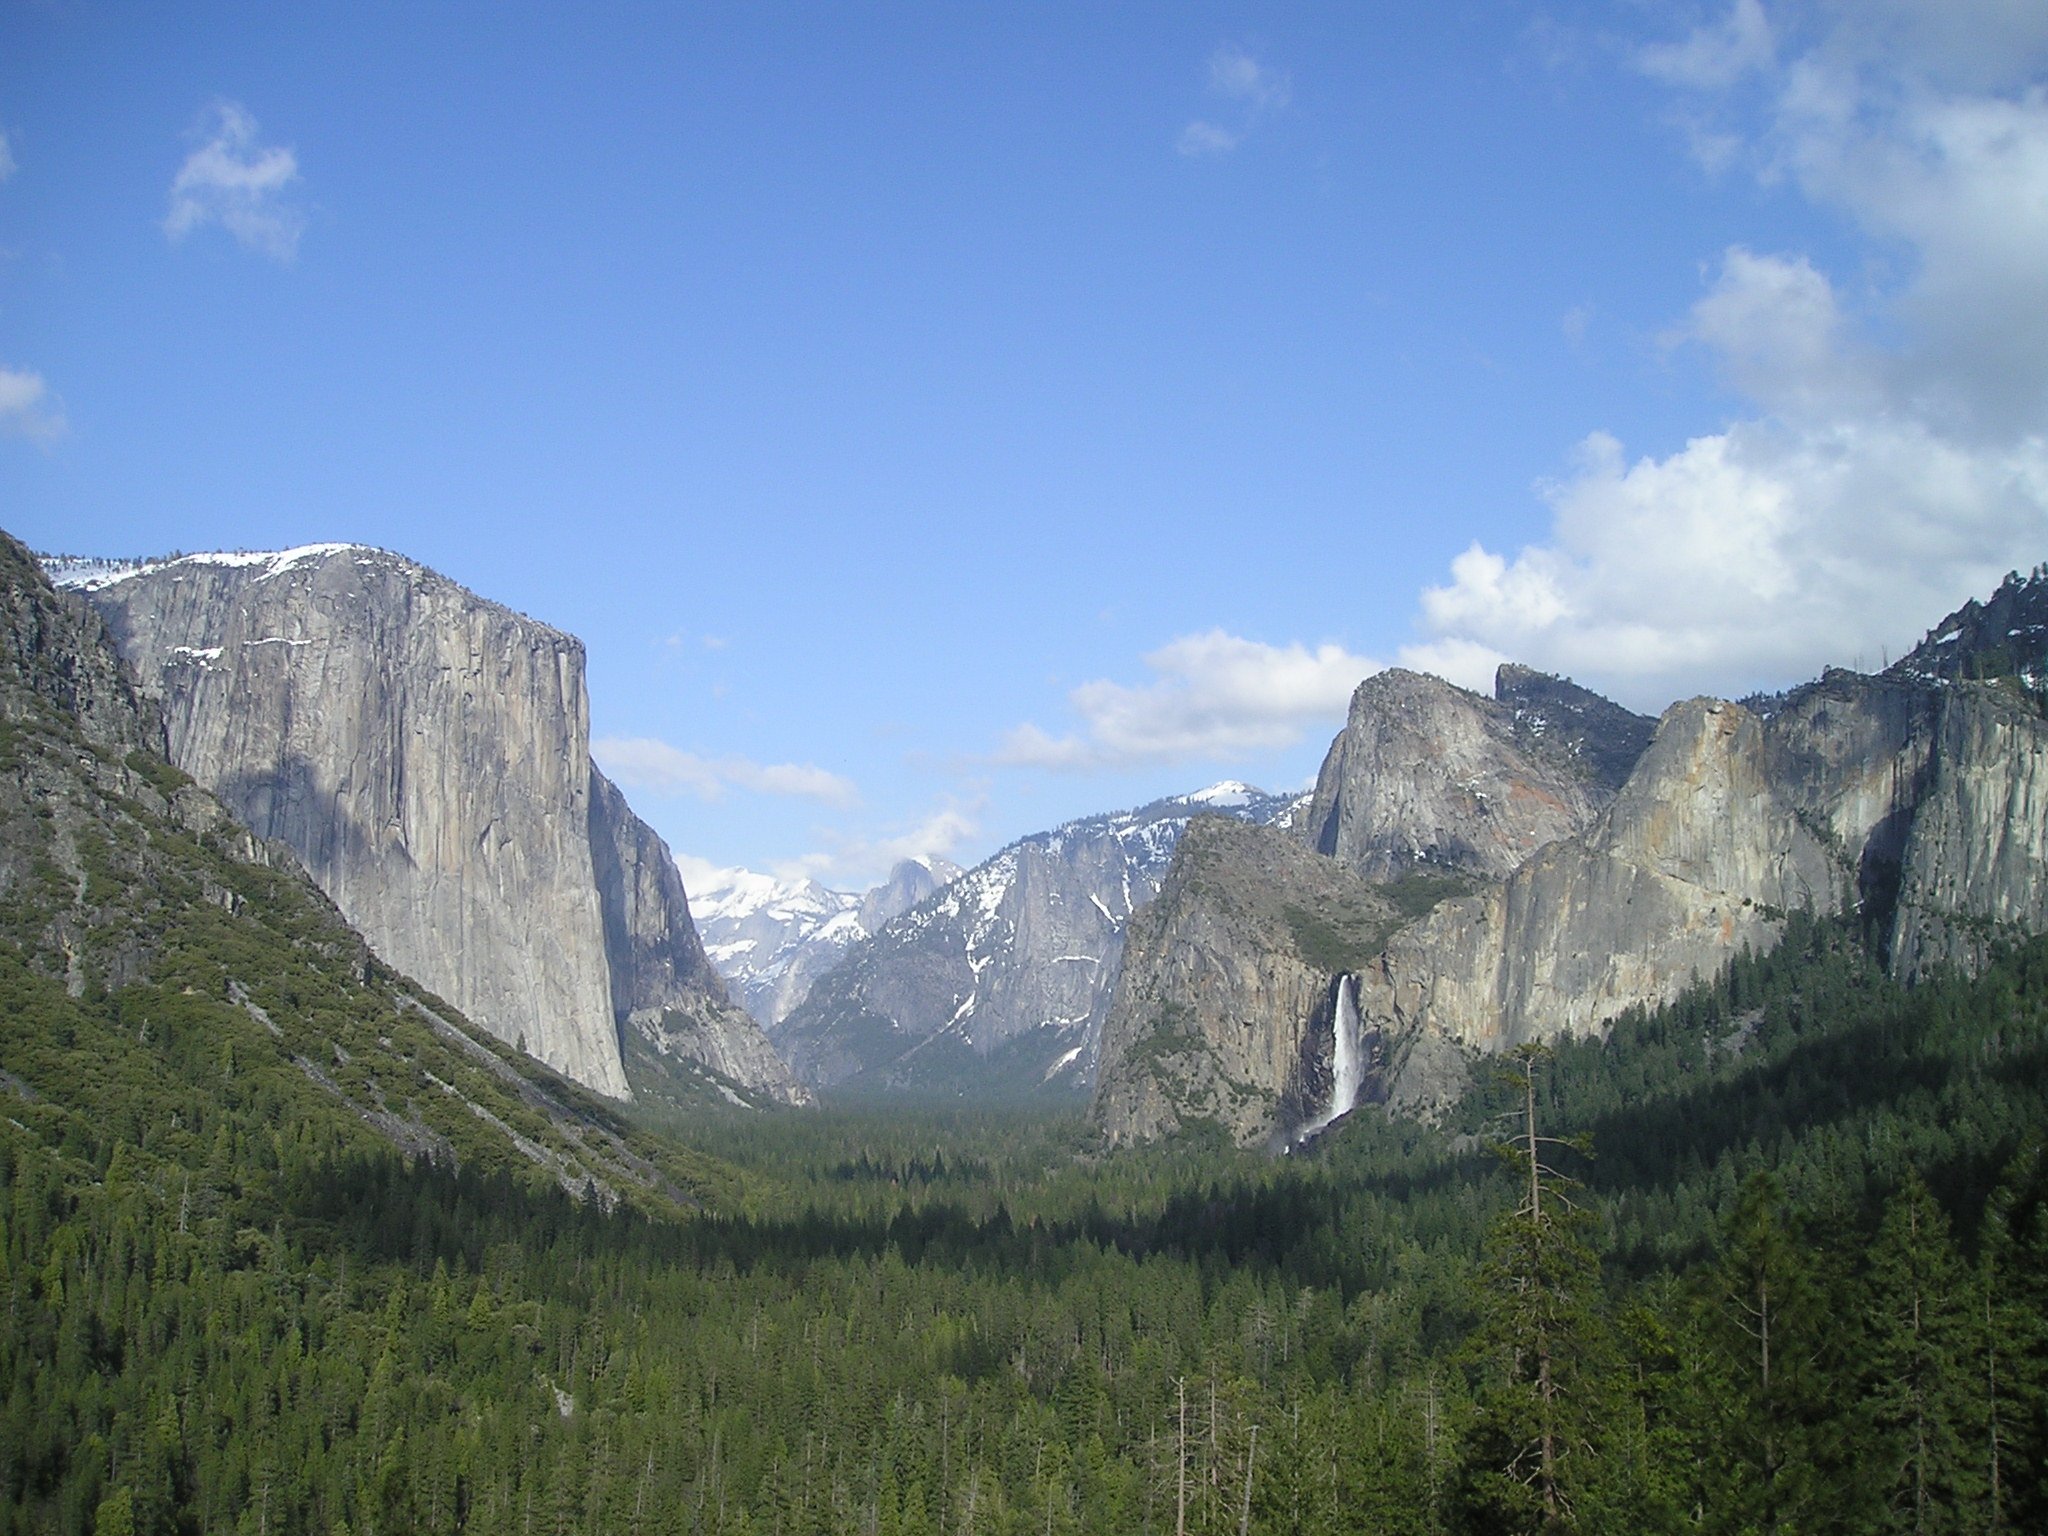
wilderness, mountain, meadow, view, valley, mountain range, yosemite, high, usa, steep, terrain, national park, california, ridge, climb, yosemite national park, mountains, alps, badlands, plateau, fell, landform, extreme sports, mountain pass, alpine climbing, bergsport, steep wall, el capitan, geographical feature, mountainous landforms